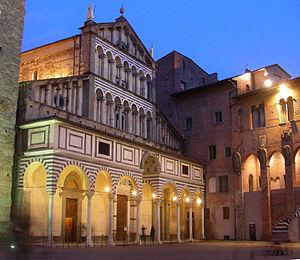
Le diocèse de Pistoia est un diocèse de l'Église catholique en Italie, suffragant de l'archidiocèse de Florence et appartenant à la région ecclésiastique de Toscane.